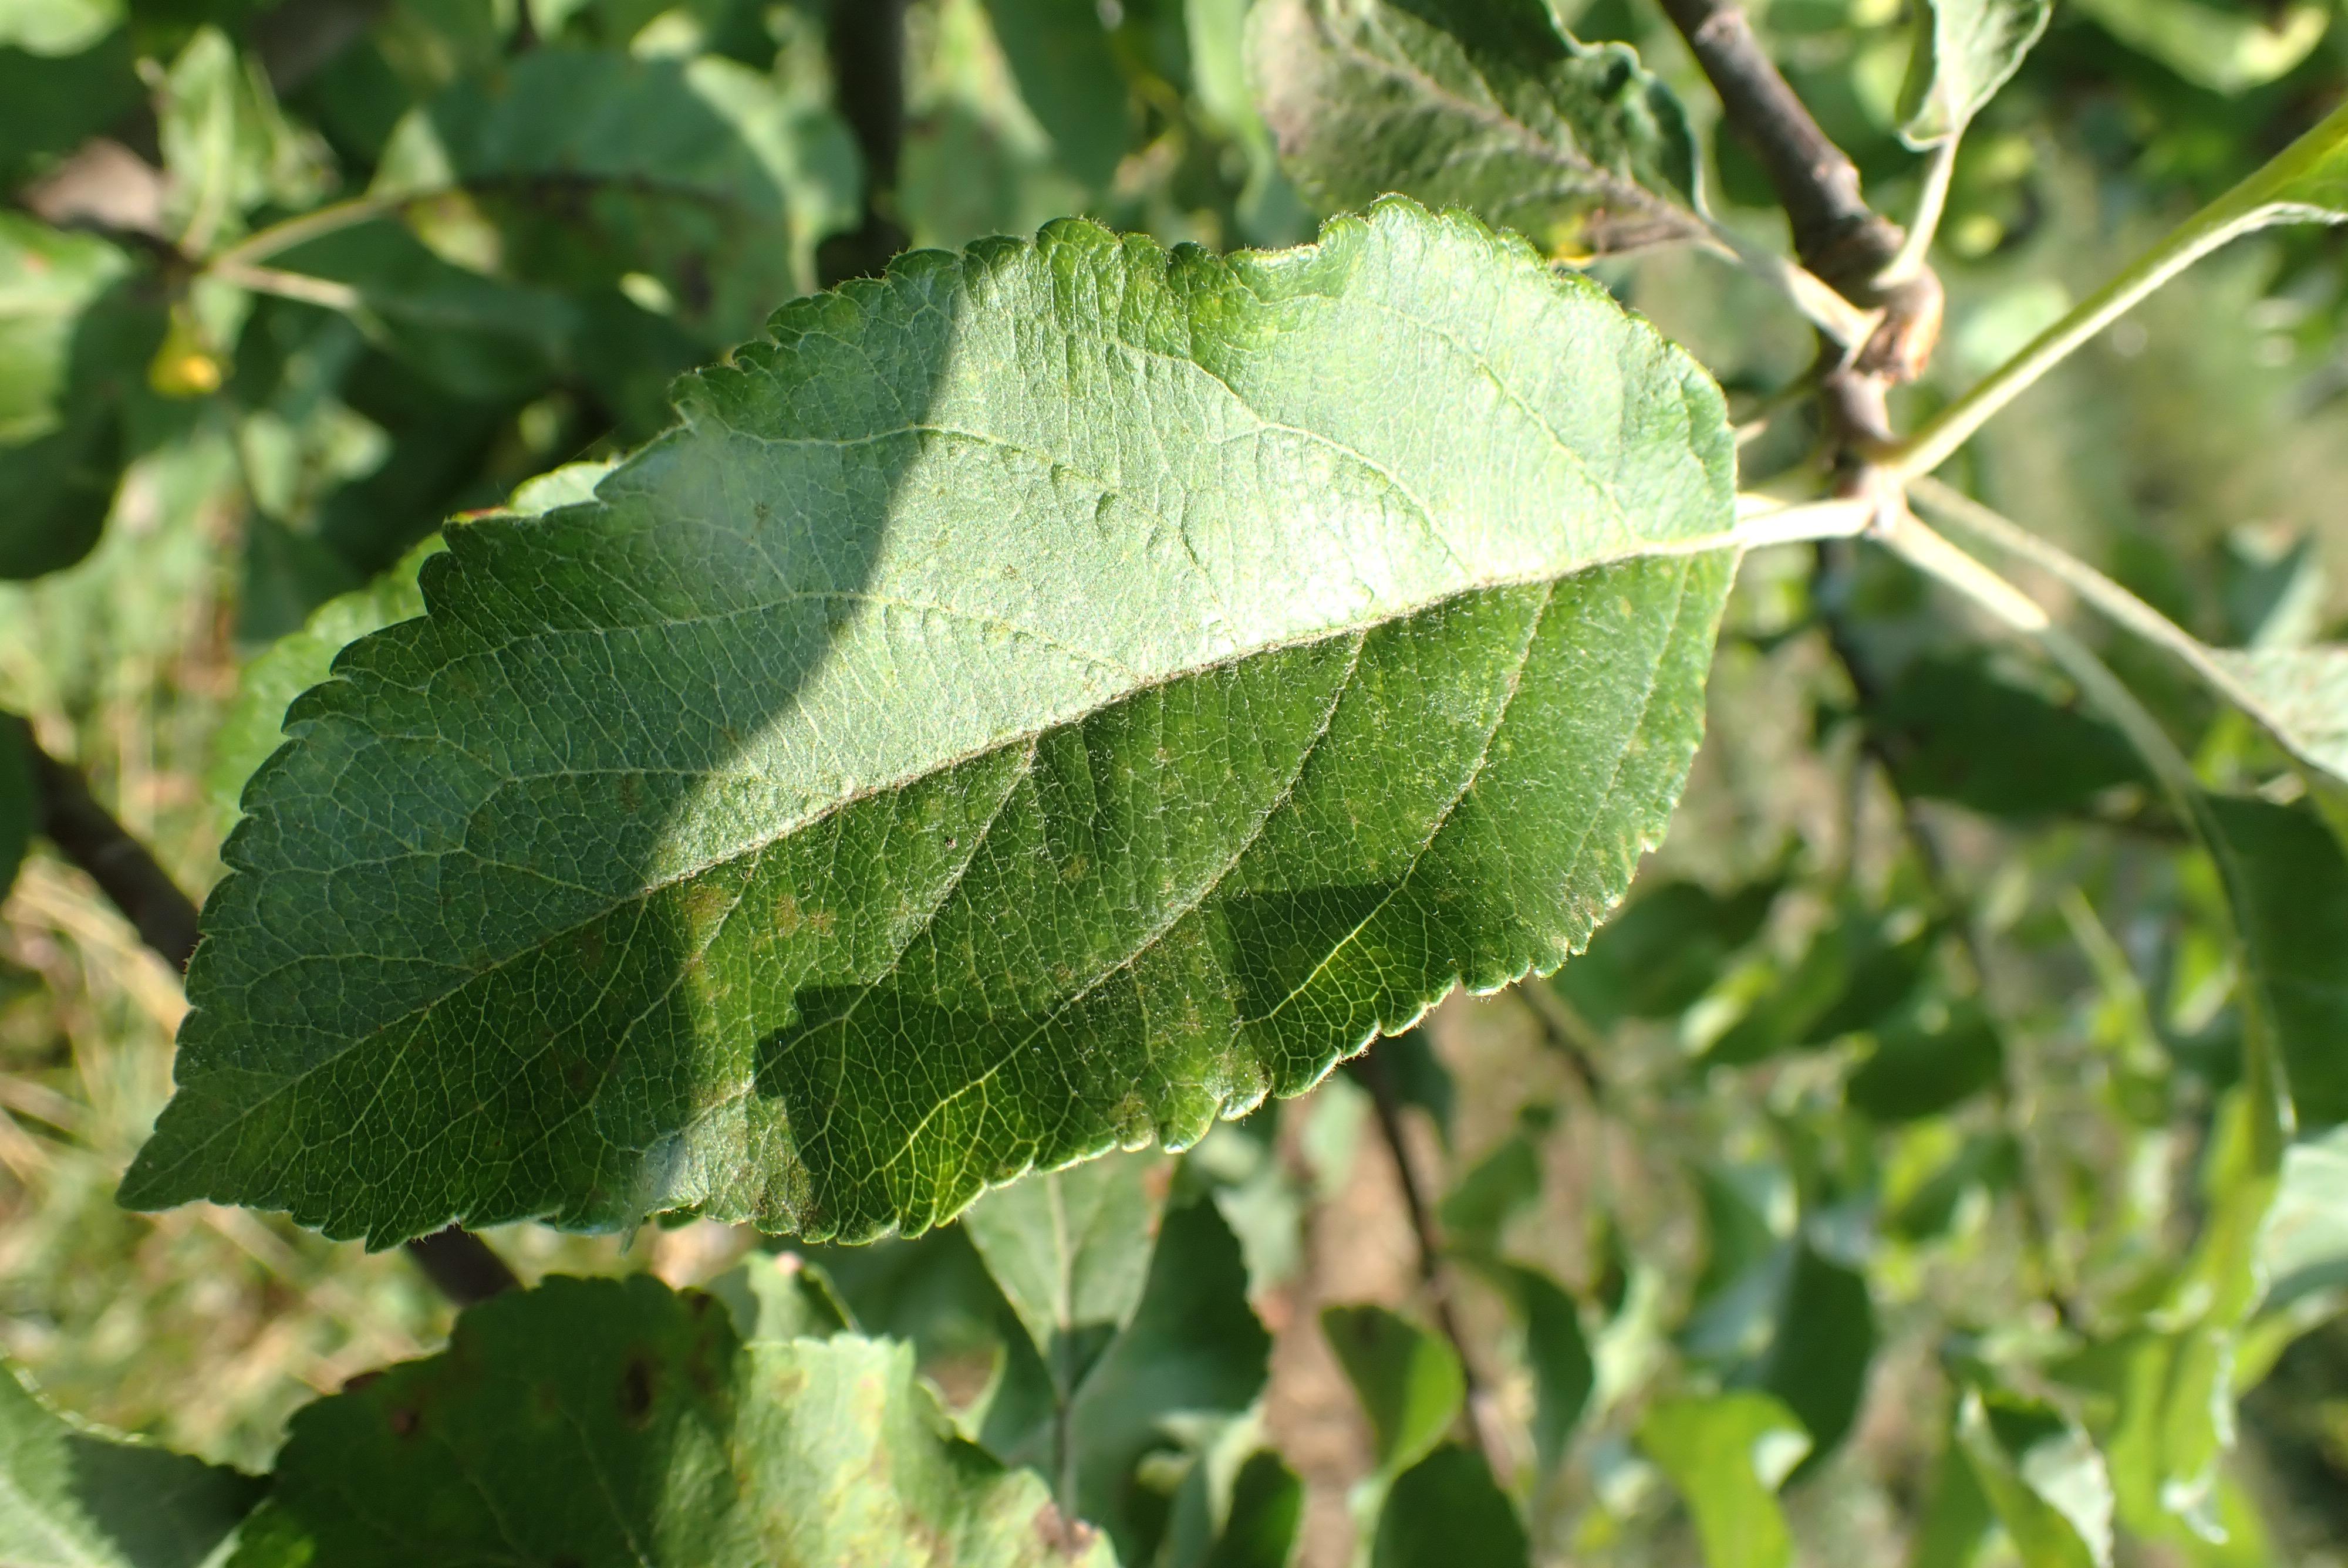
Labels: scab